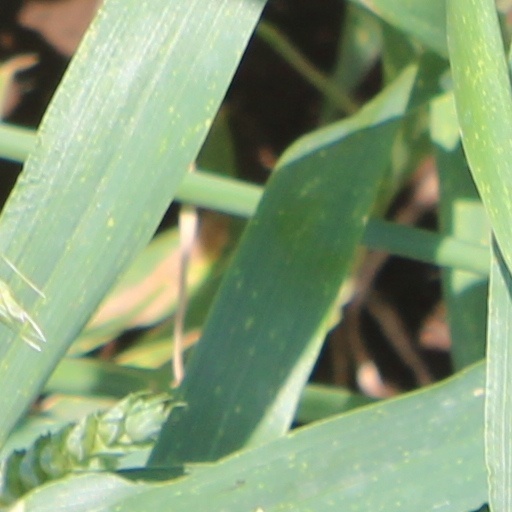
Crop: wheat